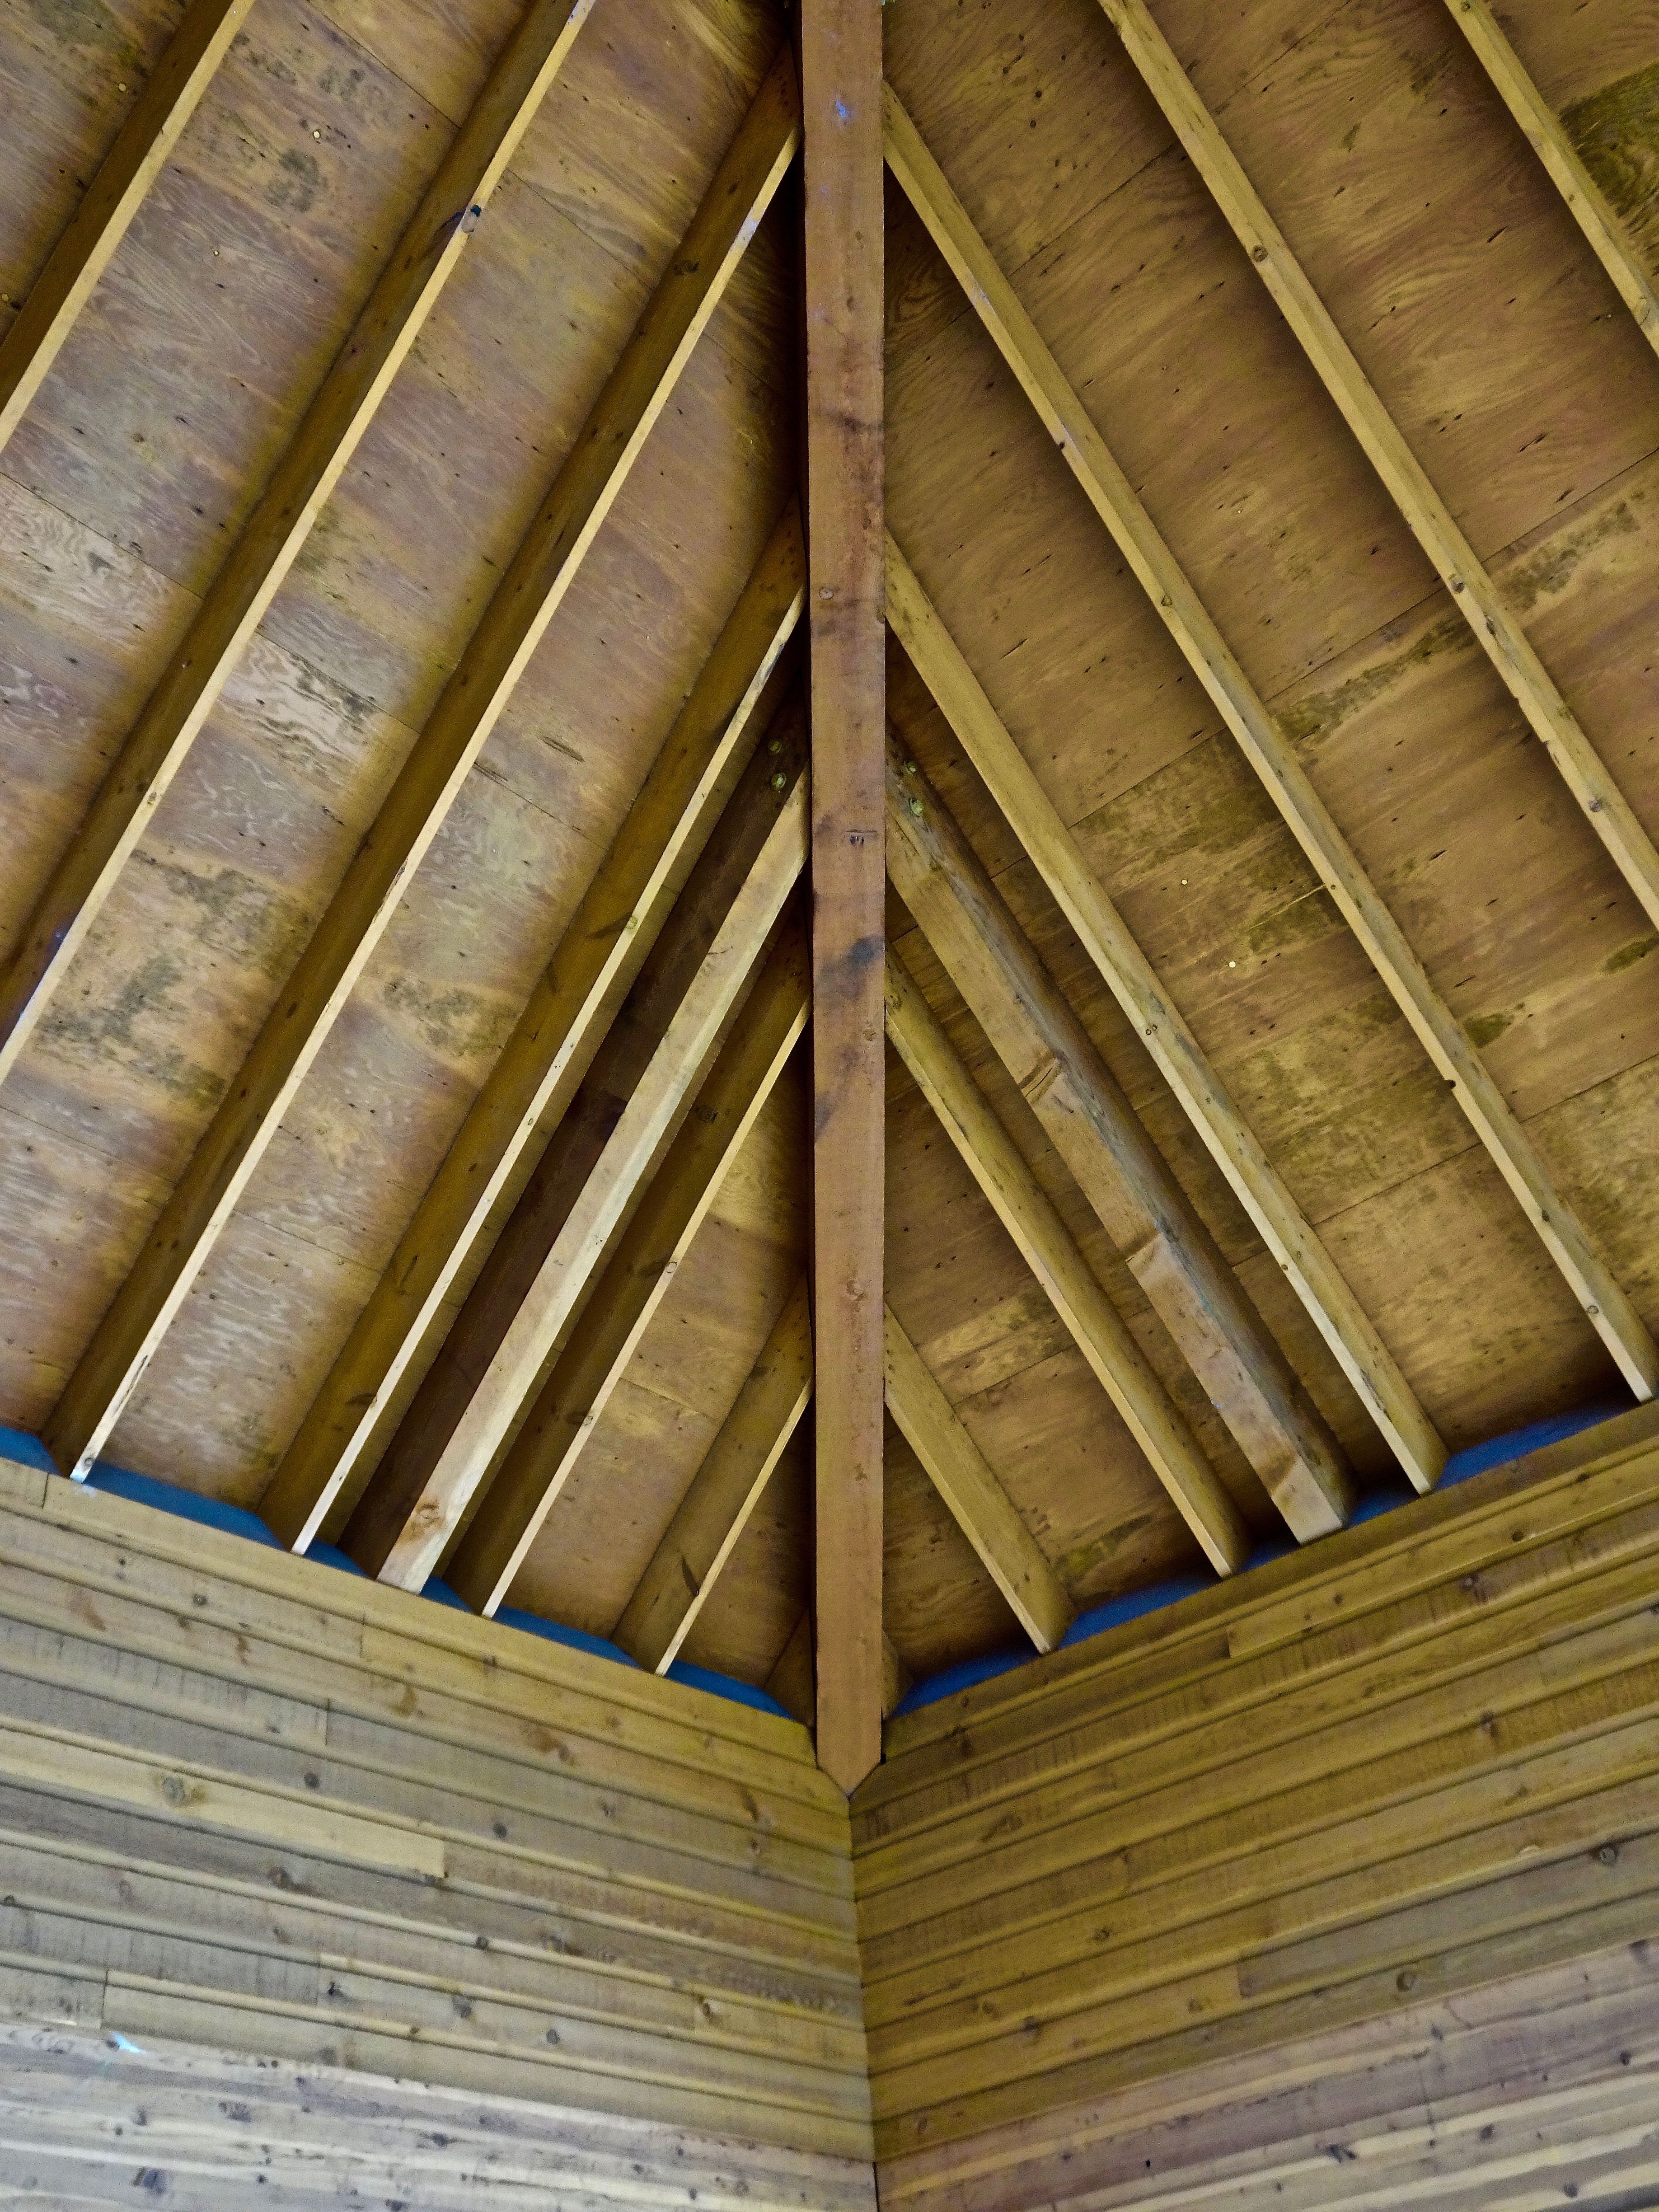
wood, floor, interior, roof, wall, beam, ceiling, construction, room, lumber, interior design, design, hardwood, stairs, wooden, bamboo, siding, flooring, plywood, daylighting, wood flooring, man made object, window covering, wood stain